Tetrahalodiboranes

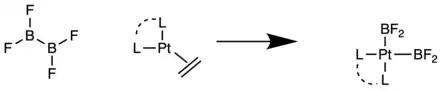

Because it was expected that heavier tetrahalodiboranes might have more reactive boron-halide bonds, the reactivity of with electron rich was explored. The greater lability of the B-I bond relative to the B-F bond in allowed for the formation of a diplatnum complex with borryl ligands and a bridging .